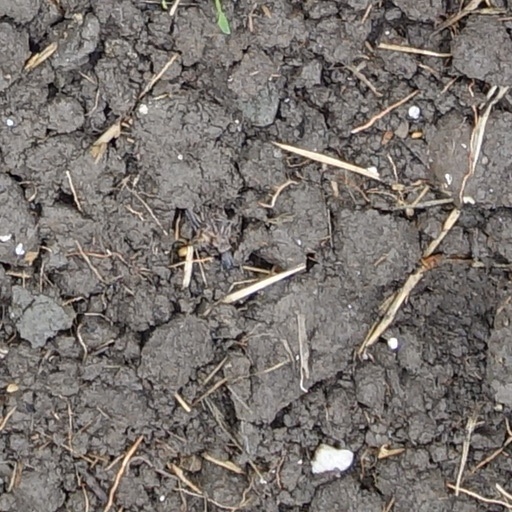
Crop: wheat